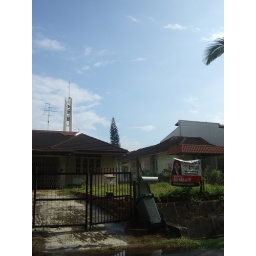
puddle of rainwater collecting outside the gate, beautiful expanse of blue sky, church bells in the distance